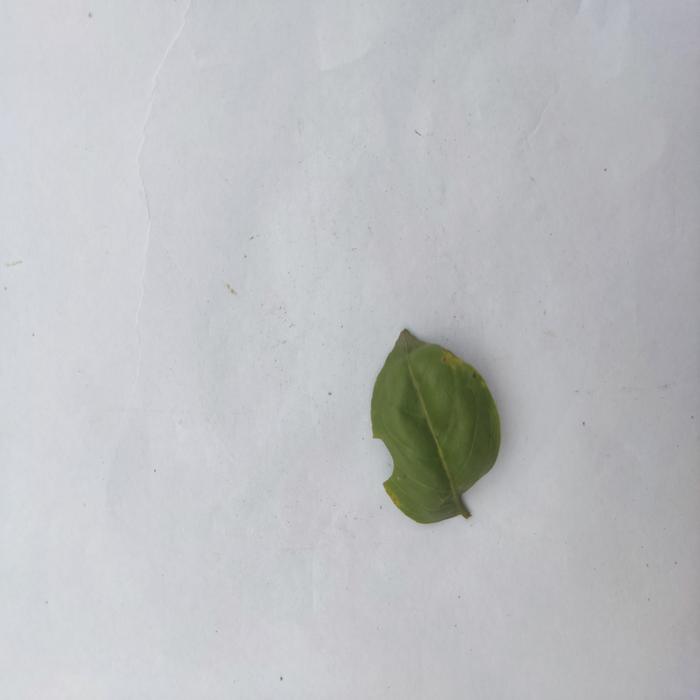
Crop: Aegle Marmelos
Leaf condition: Leaf_Curl